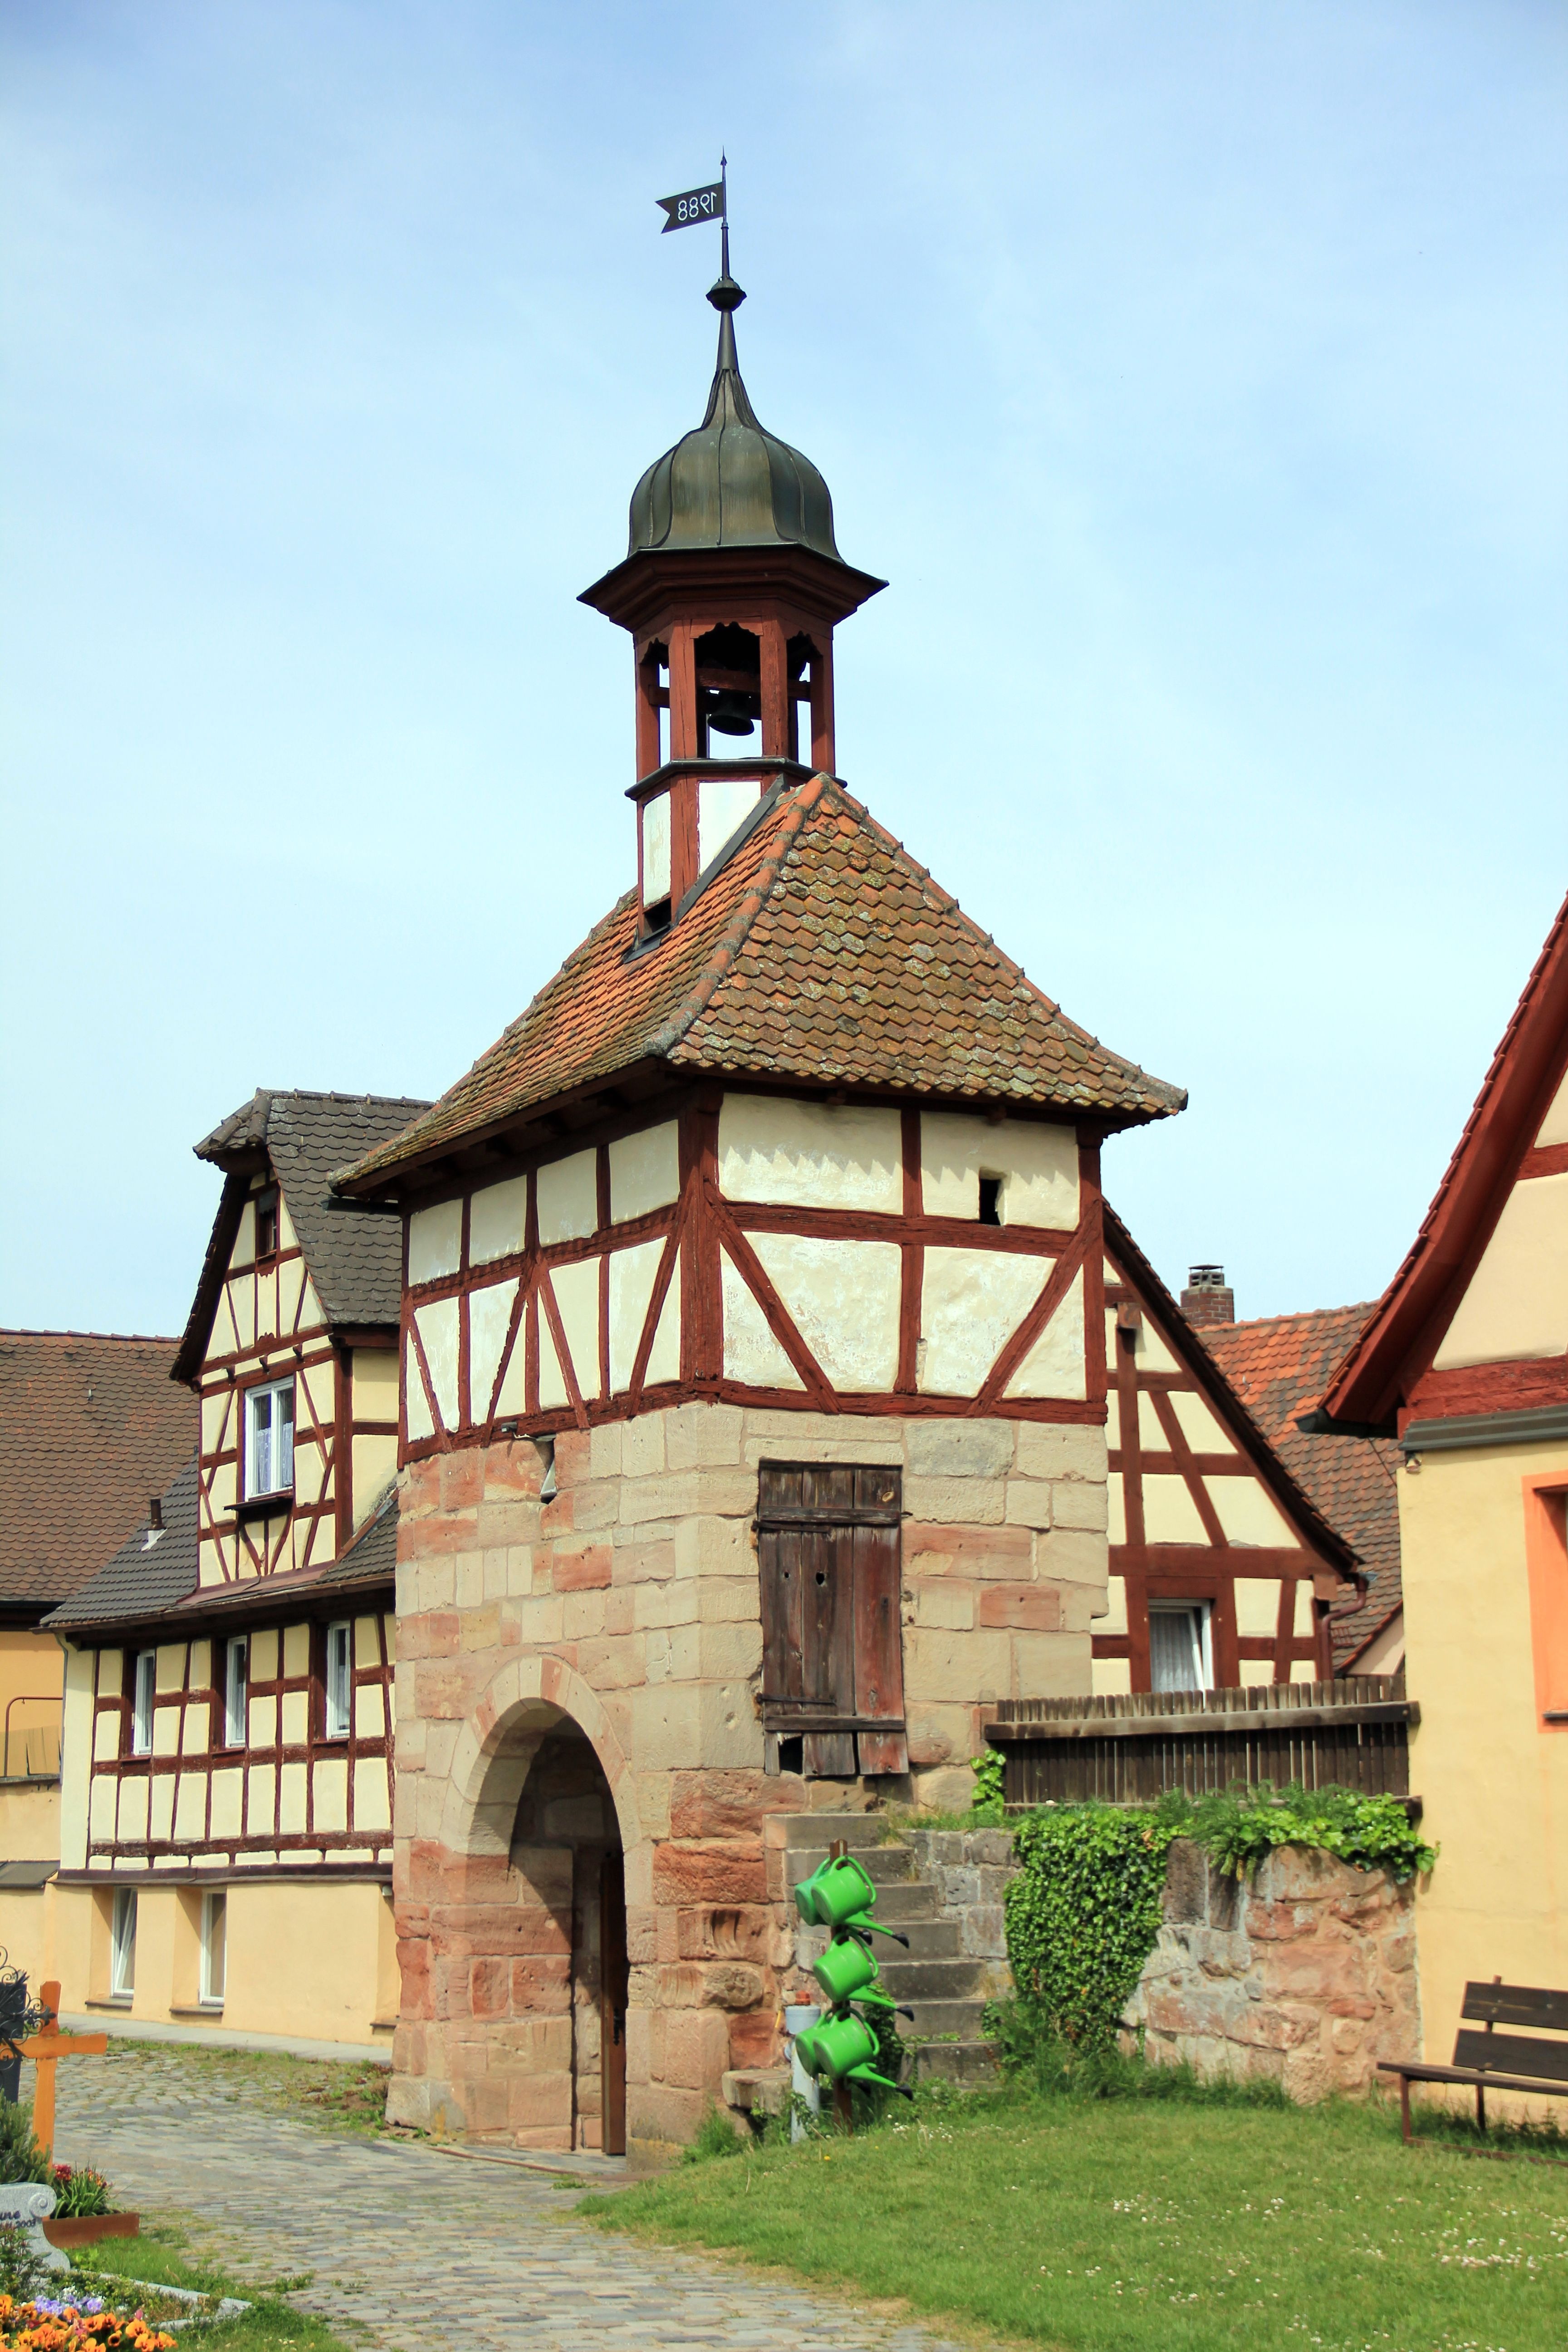
house, building, tower, church, chapel, cemetery, place of worship, monastery, rural area, truss, watering can, spanish missions in california, rosstal